Emilio López Zamora dam

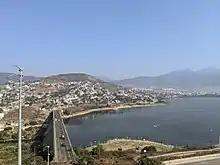
The dam in October 2020

In the 2002 the Ensenada city council declared the reservoir and surrounding area as an ecological reserve, and in 2007 it was determined to be a protected zone. Plans have been introduced to create a park around the dam or a series of parks from the dam to the ocean following the stream.